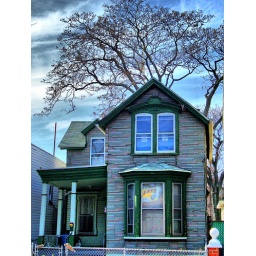
This has a great arched lintel above the 2nd floor window